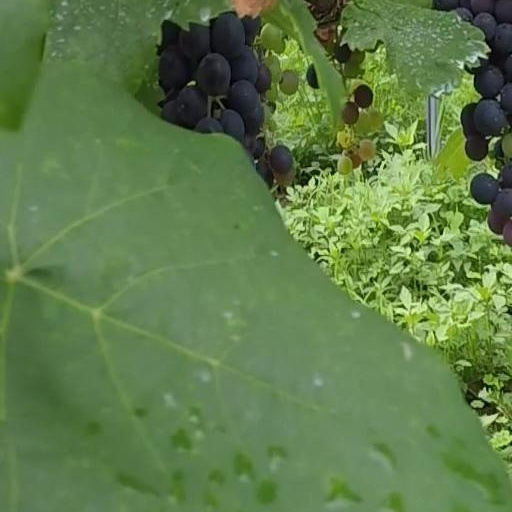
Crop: grape